Estación Cultural Lucinda Larrosa Museum

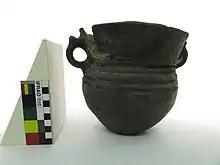
Indigenous ceramic vessel with grooves, and handles with bulges kept at the museum

The museum has an inventory of 118 fossil pieces, such as vertebrate and invertebrate specimens from different times.